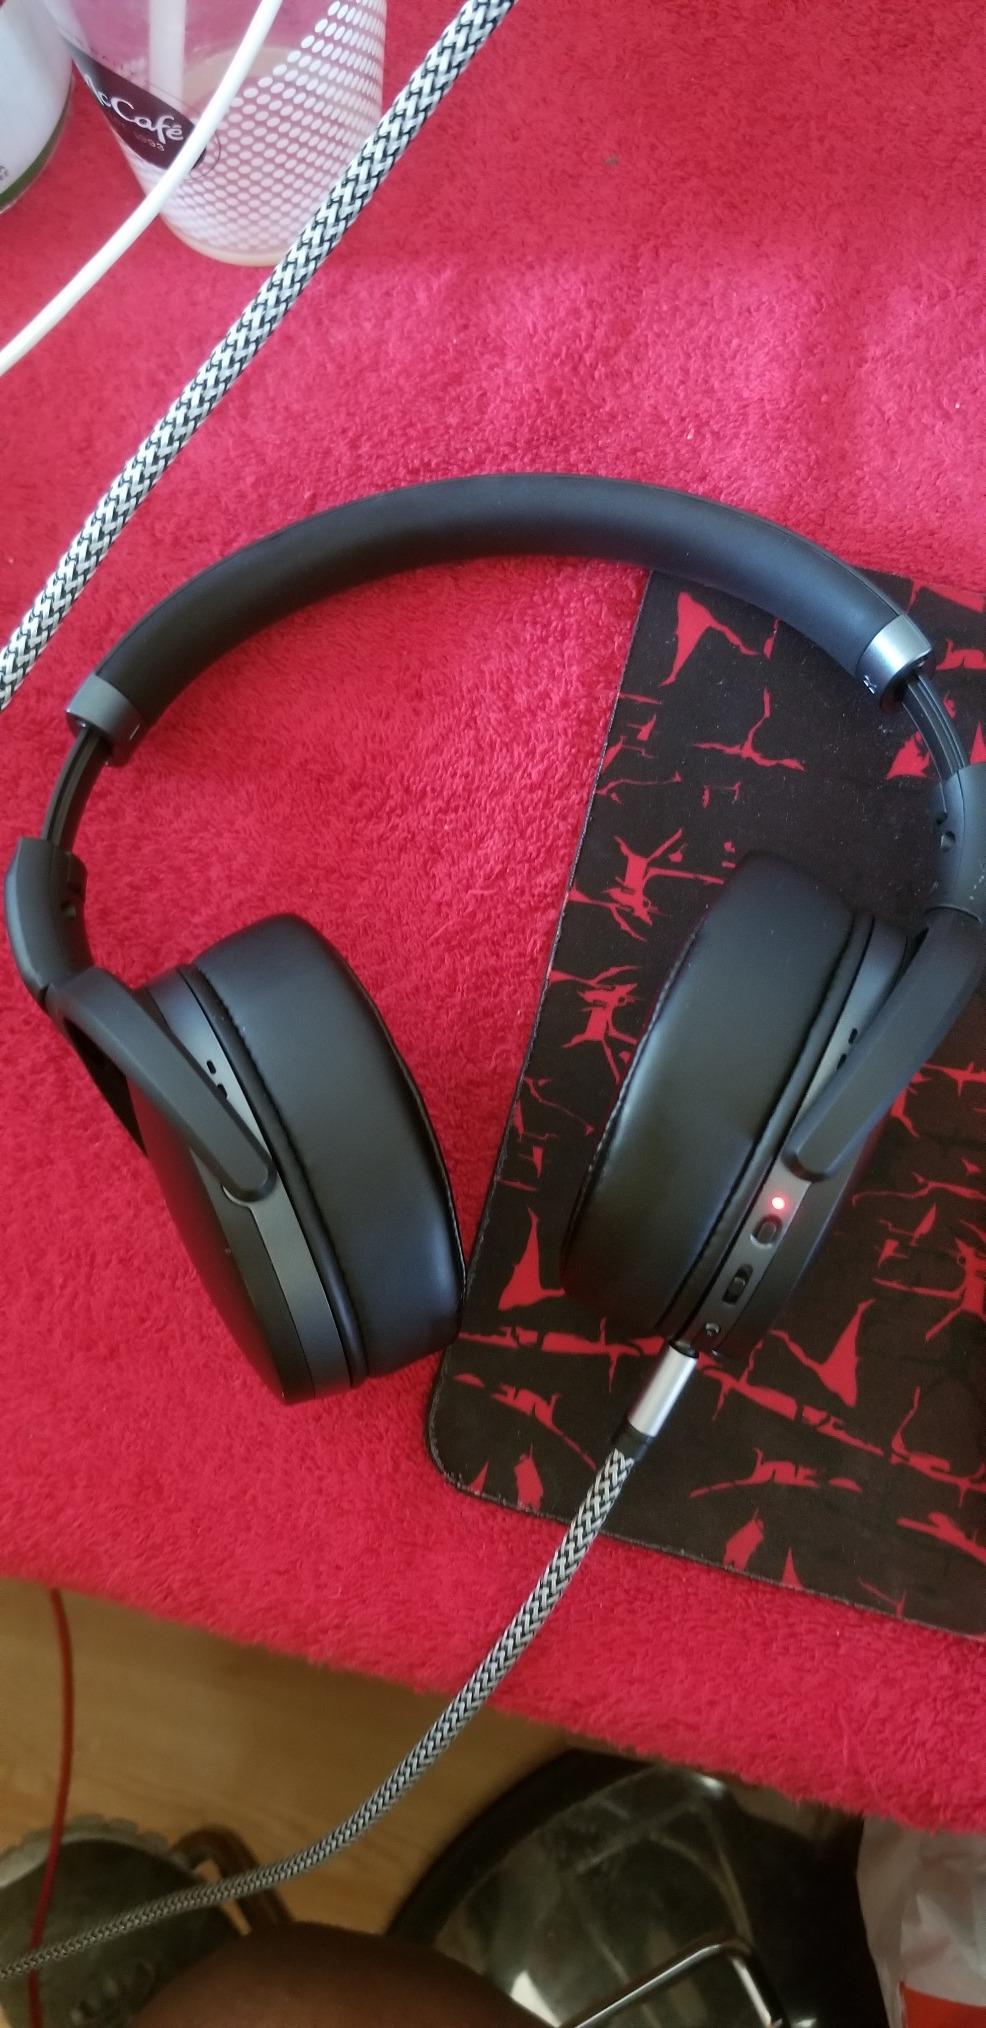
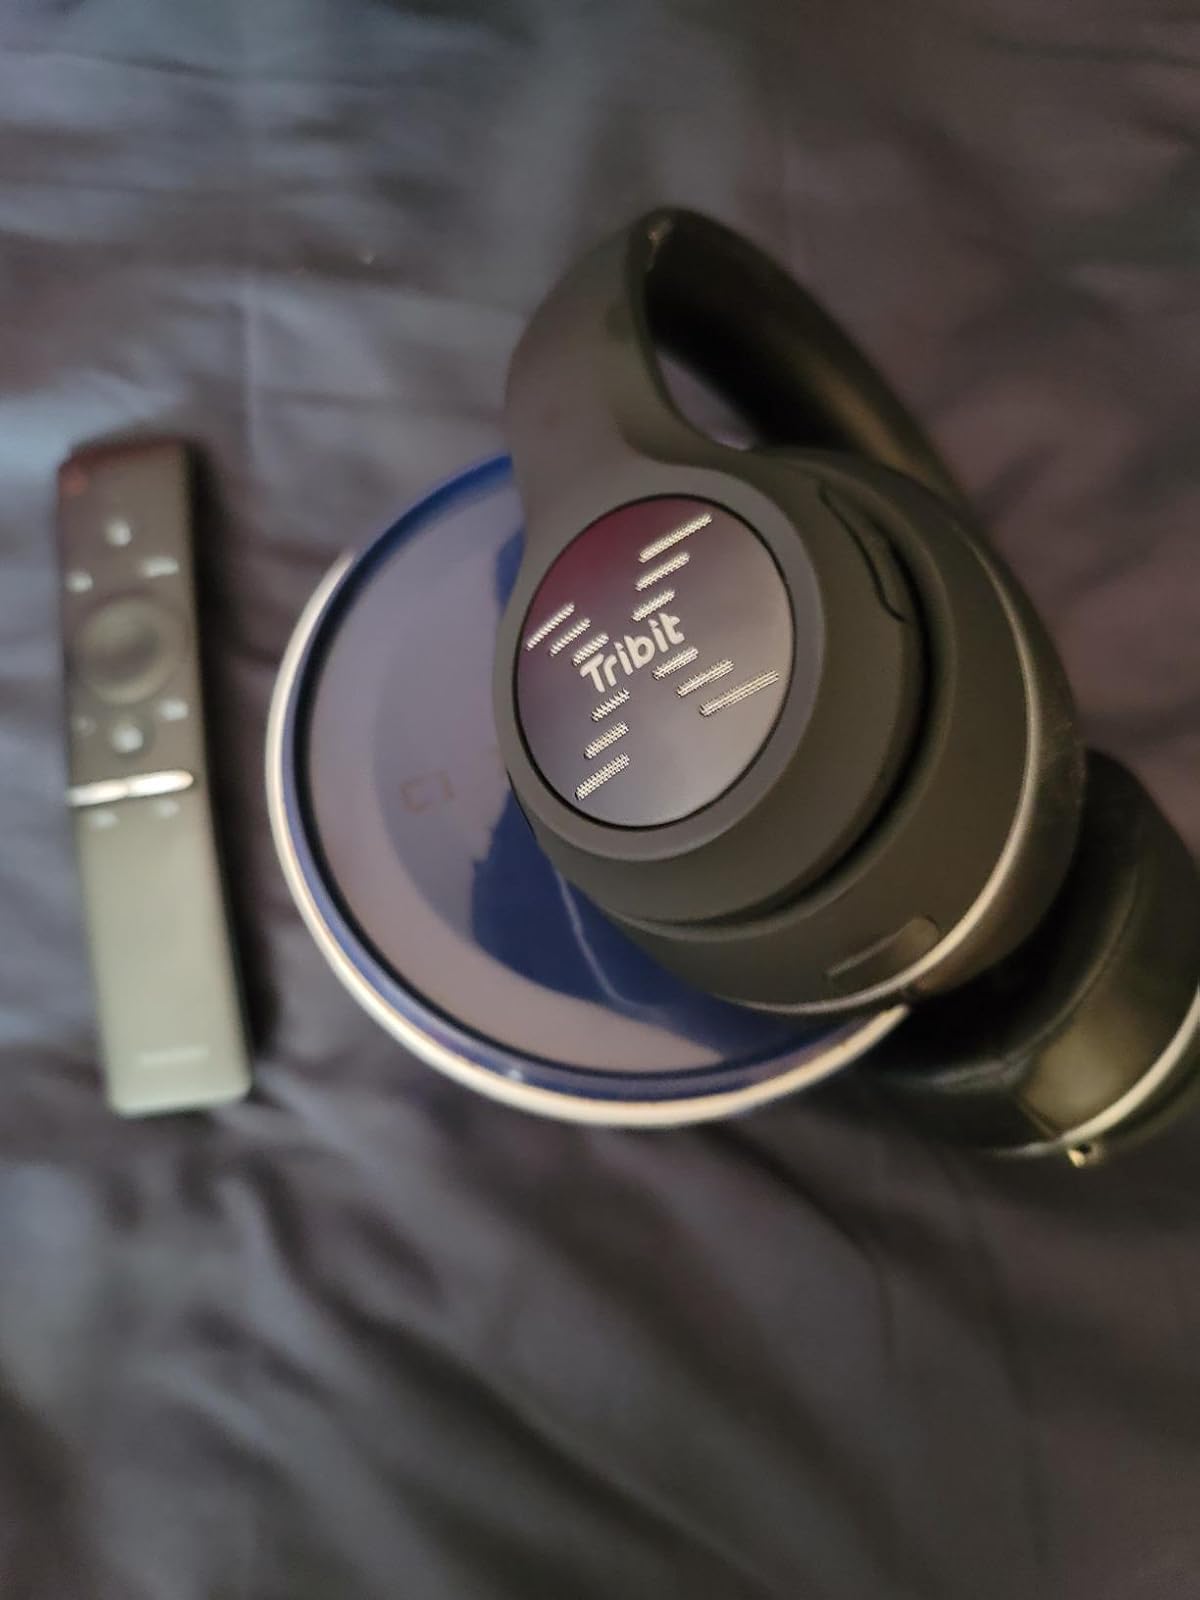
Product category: headphones
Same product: no